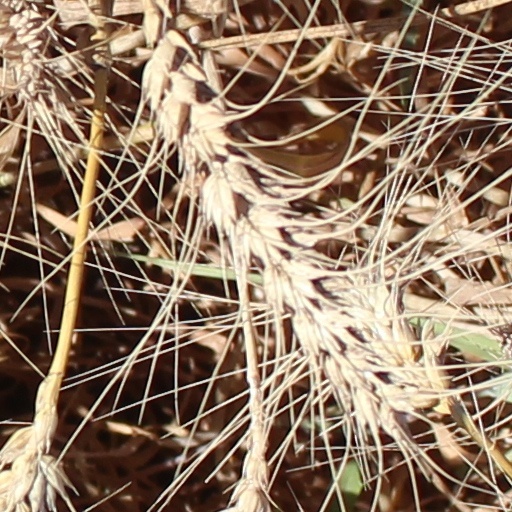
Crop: wheat